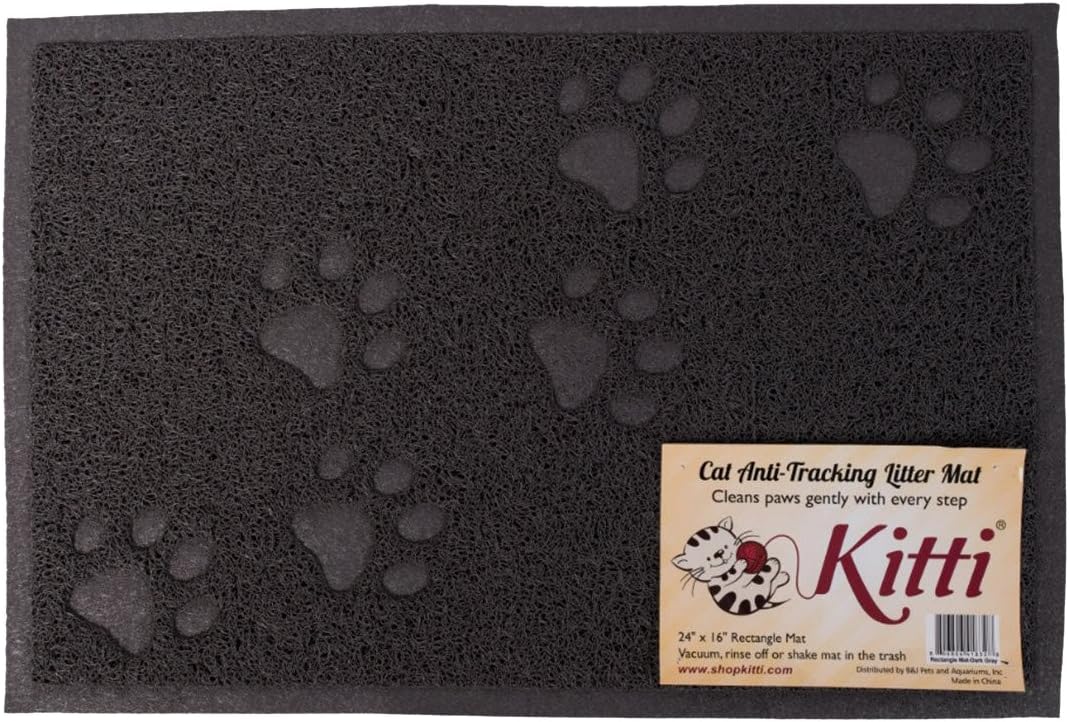
Kitti Cat Litter Anti Tracking Mats, Rectangle, Gray
Category: Pet Supplies
A soft paw shaped litter pad that helps to stop the litter from tracking on your floors. It is soft on your pets feet and collects the litter off of their feet.
Features: Durable material does not rip or tear | Soft delicate material for your Kitti's feet | Protects your floors from scattered pet litter | Two great, stylish designs | Cat mat size: 24" long x 16" wide